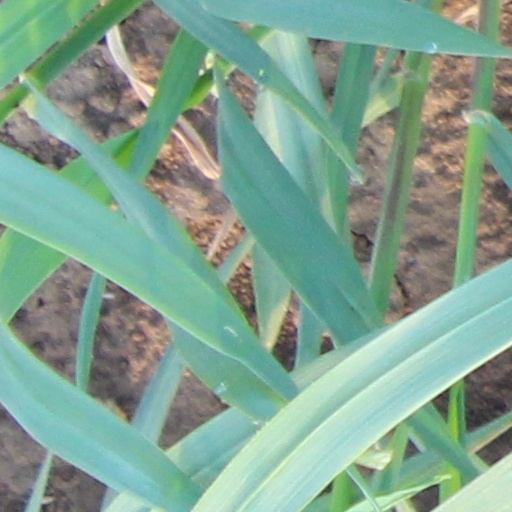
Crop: wheat